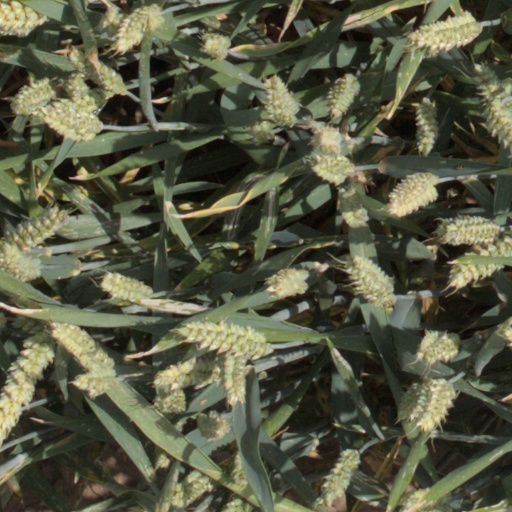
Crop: wheat